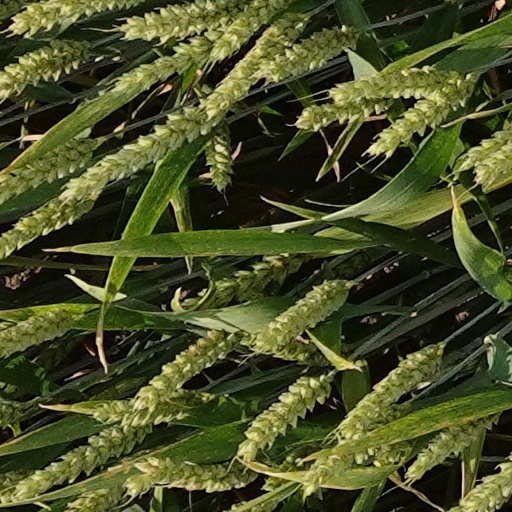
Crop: wheat